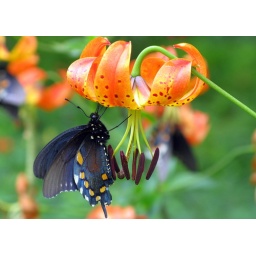
A butterfly posing for a macro, caught on a hike to the fire tower on the Blue Ridge Parkway near Mt. Pisgah.